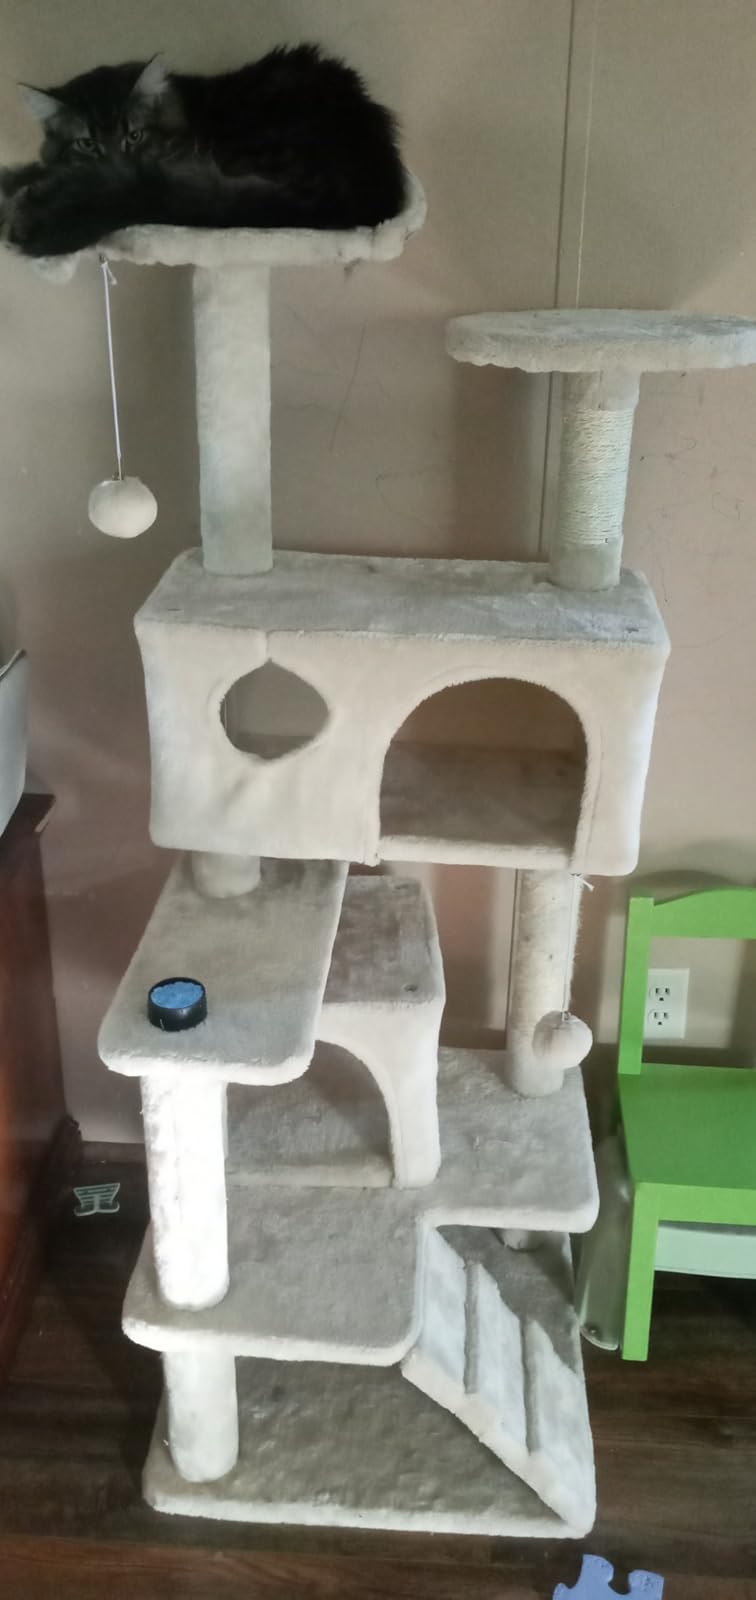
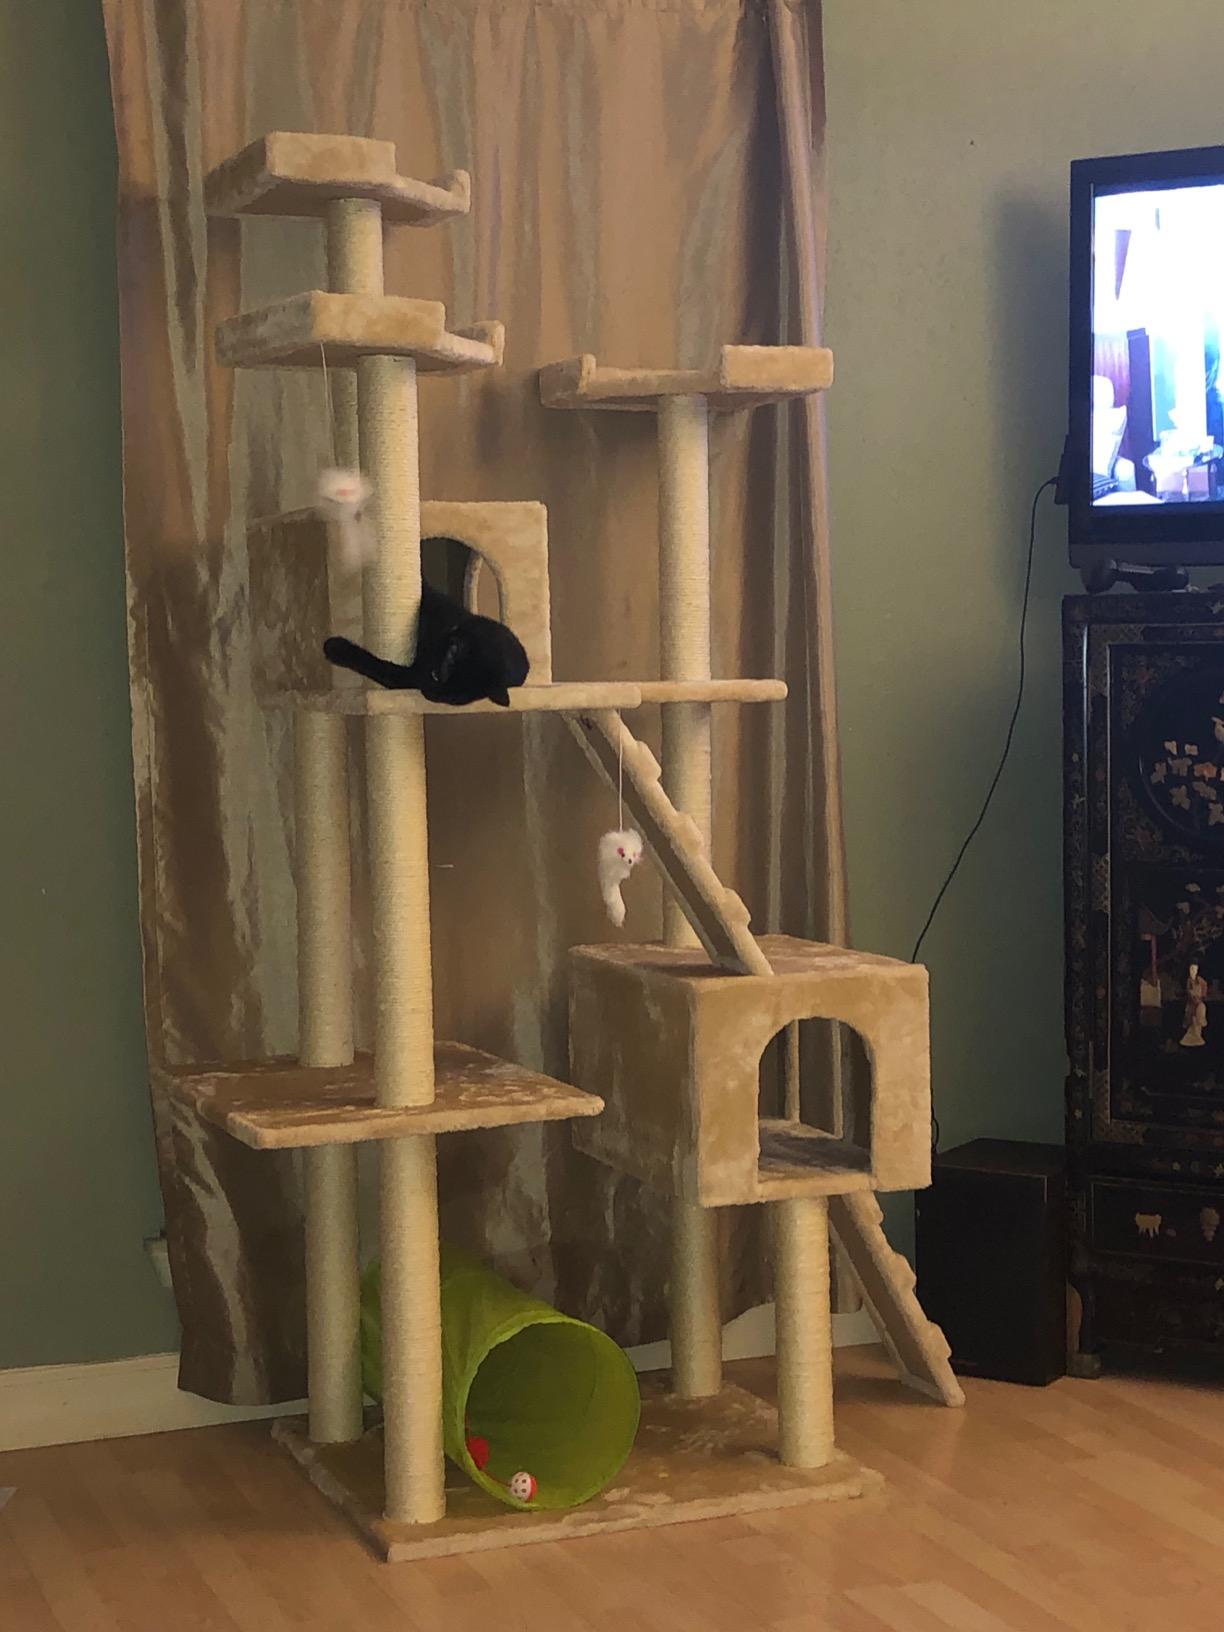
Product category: items_cat tree
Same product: no